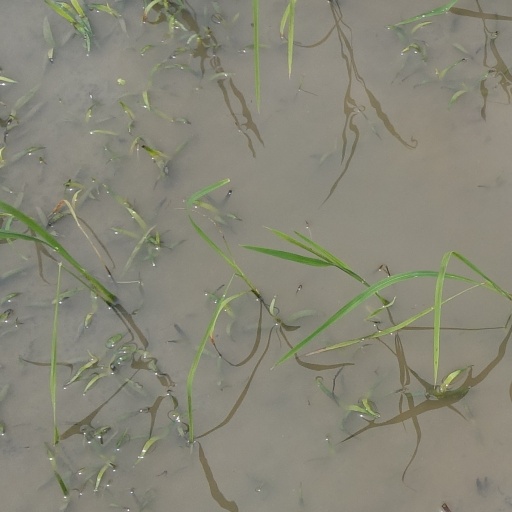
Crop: rice